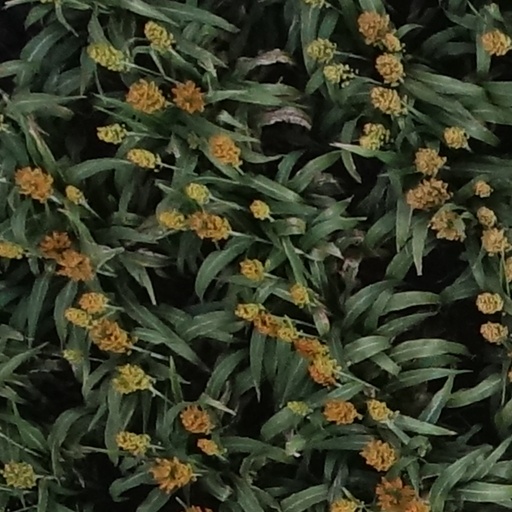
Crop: sorghum